Midland Counties Railway

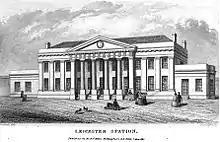
Leicester Campbell Street station from the Midland Counties' Railway Companion of 1840

While the Derby-Nottingham tracks had been supported on stone blocks, the section to Rugby used kyanised timber sleepers. At Leicester there was another magnificent station in Campbell Street, originally planned as a terminus on a spur from the main line. However, it was built as a loop with a single long platform next to the through running lines. It was replaced by the present London Road station in 1892.